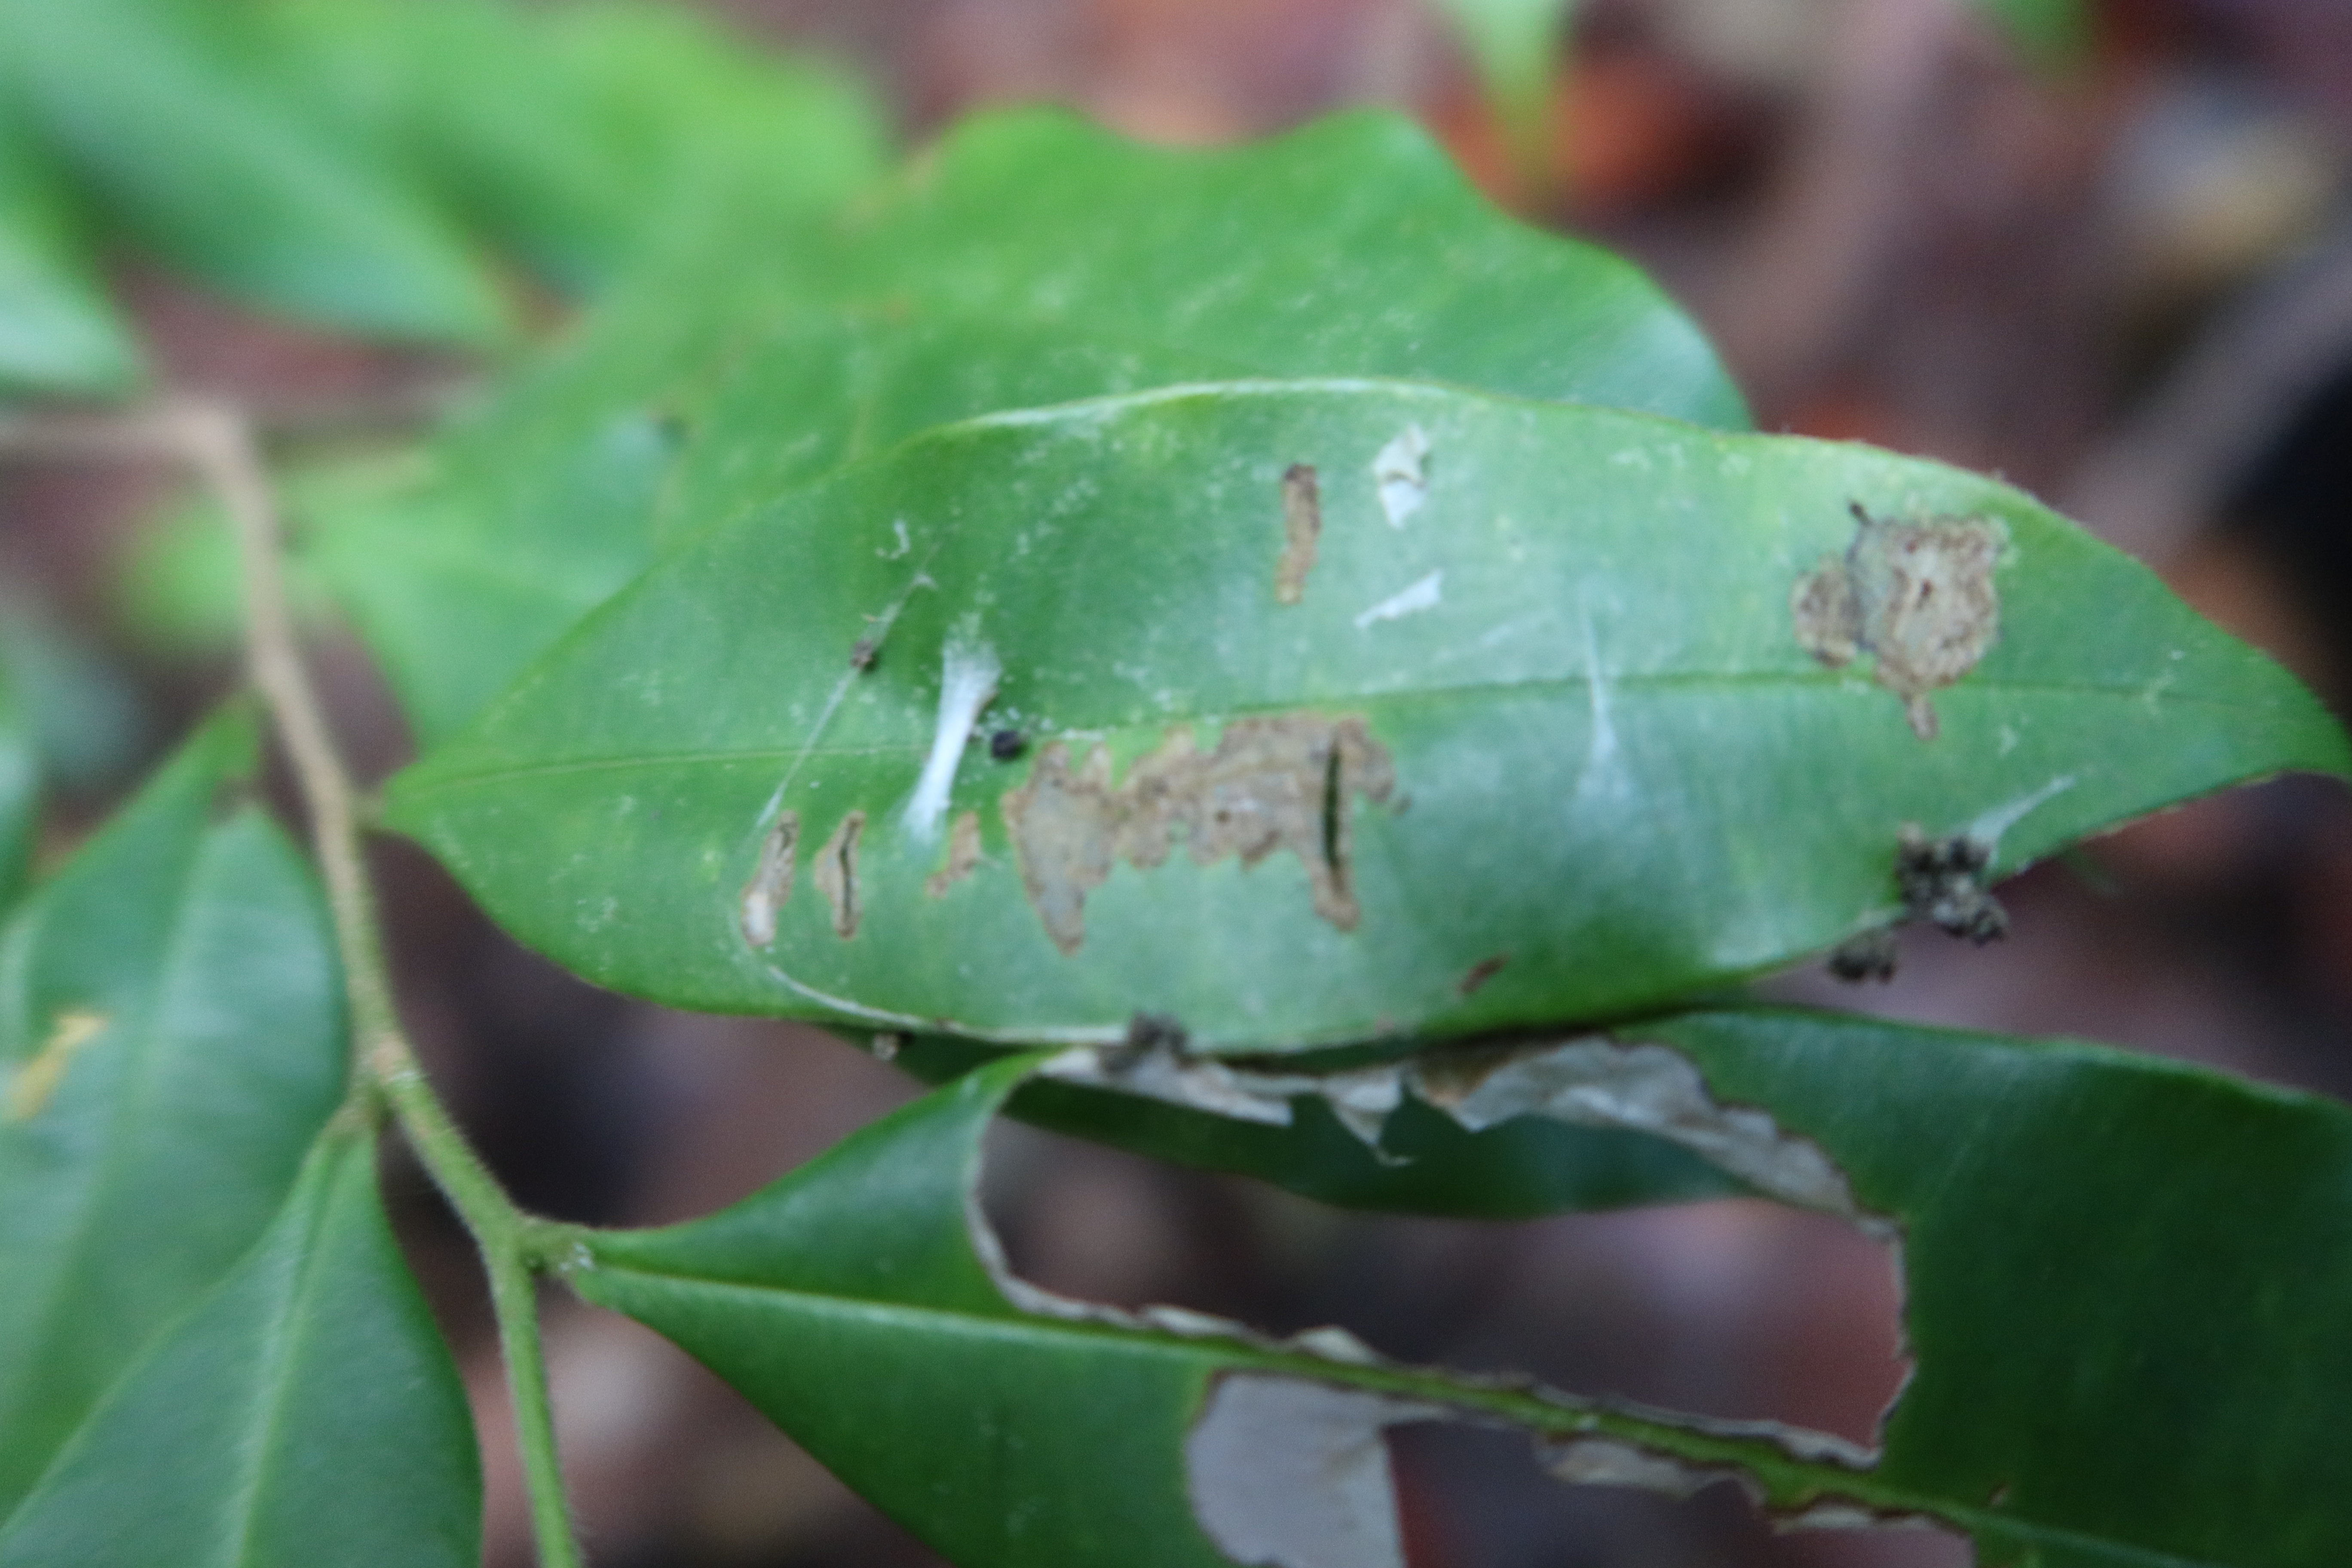
Label: Translucent lesion